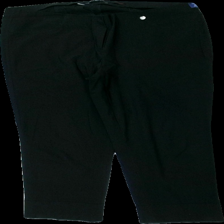
View: front
Type: Trousers
Category: Ladies
Brand: Not in the list
Brand text on label: robell
Colors: Black
Material: 55% nylone 45% viscose
Cut: Regular
Size: 44
Season: All
Damage location: middle left
Price range: 50-100
Recommended usage: Reuse
Description: svarta byxor